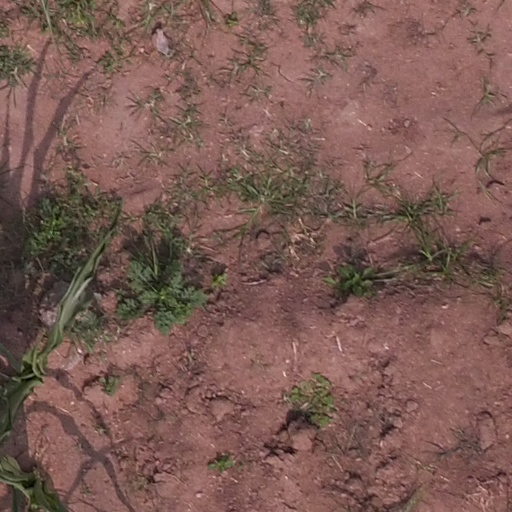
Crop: maize; corn